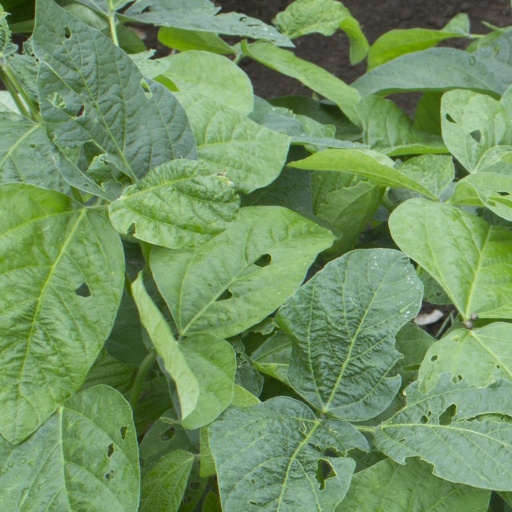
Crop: soybean